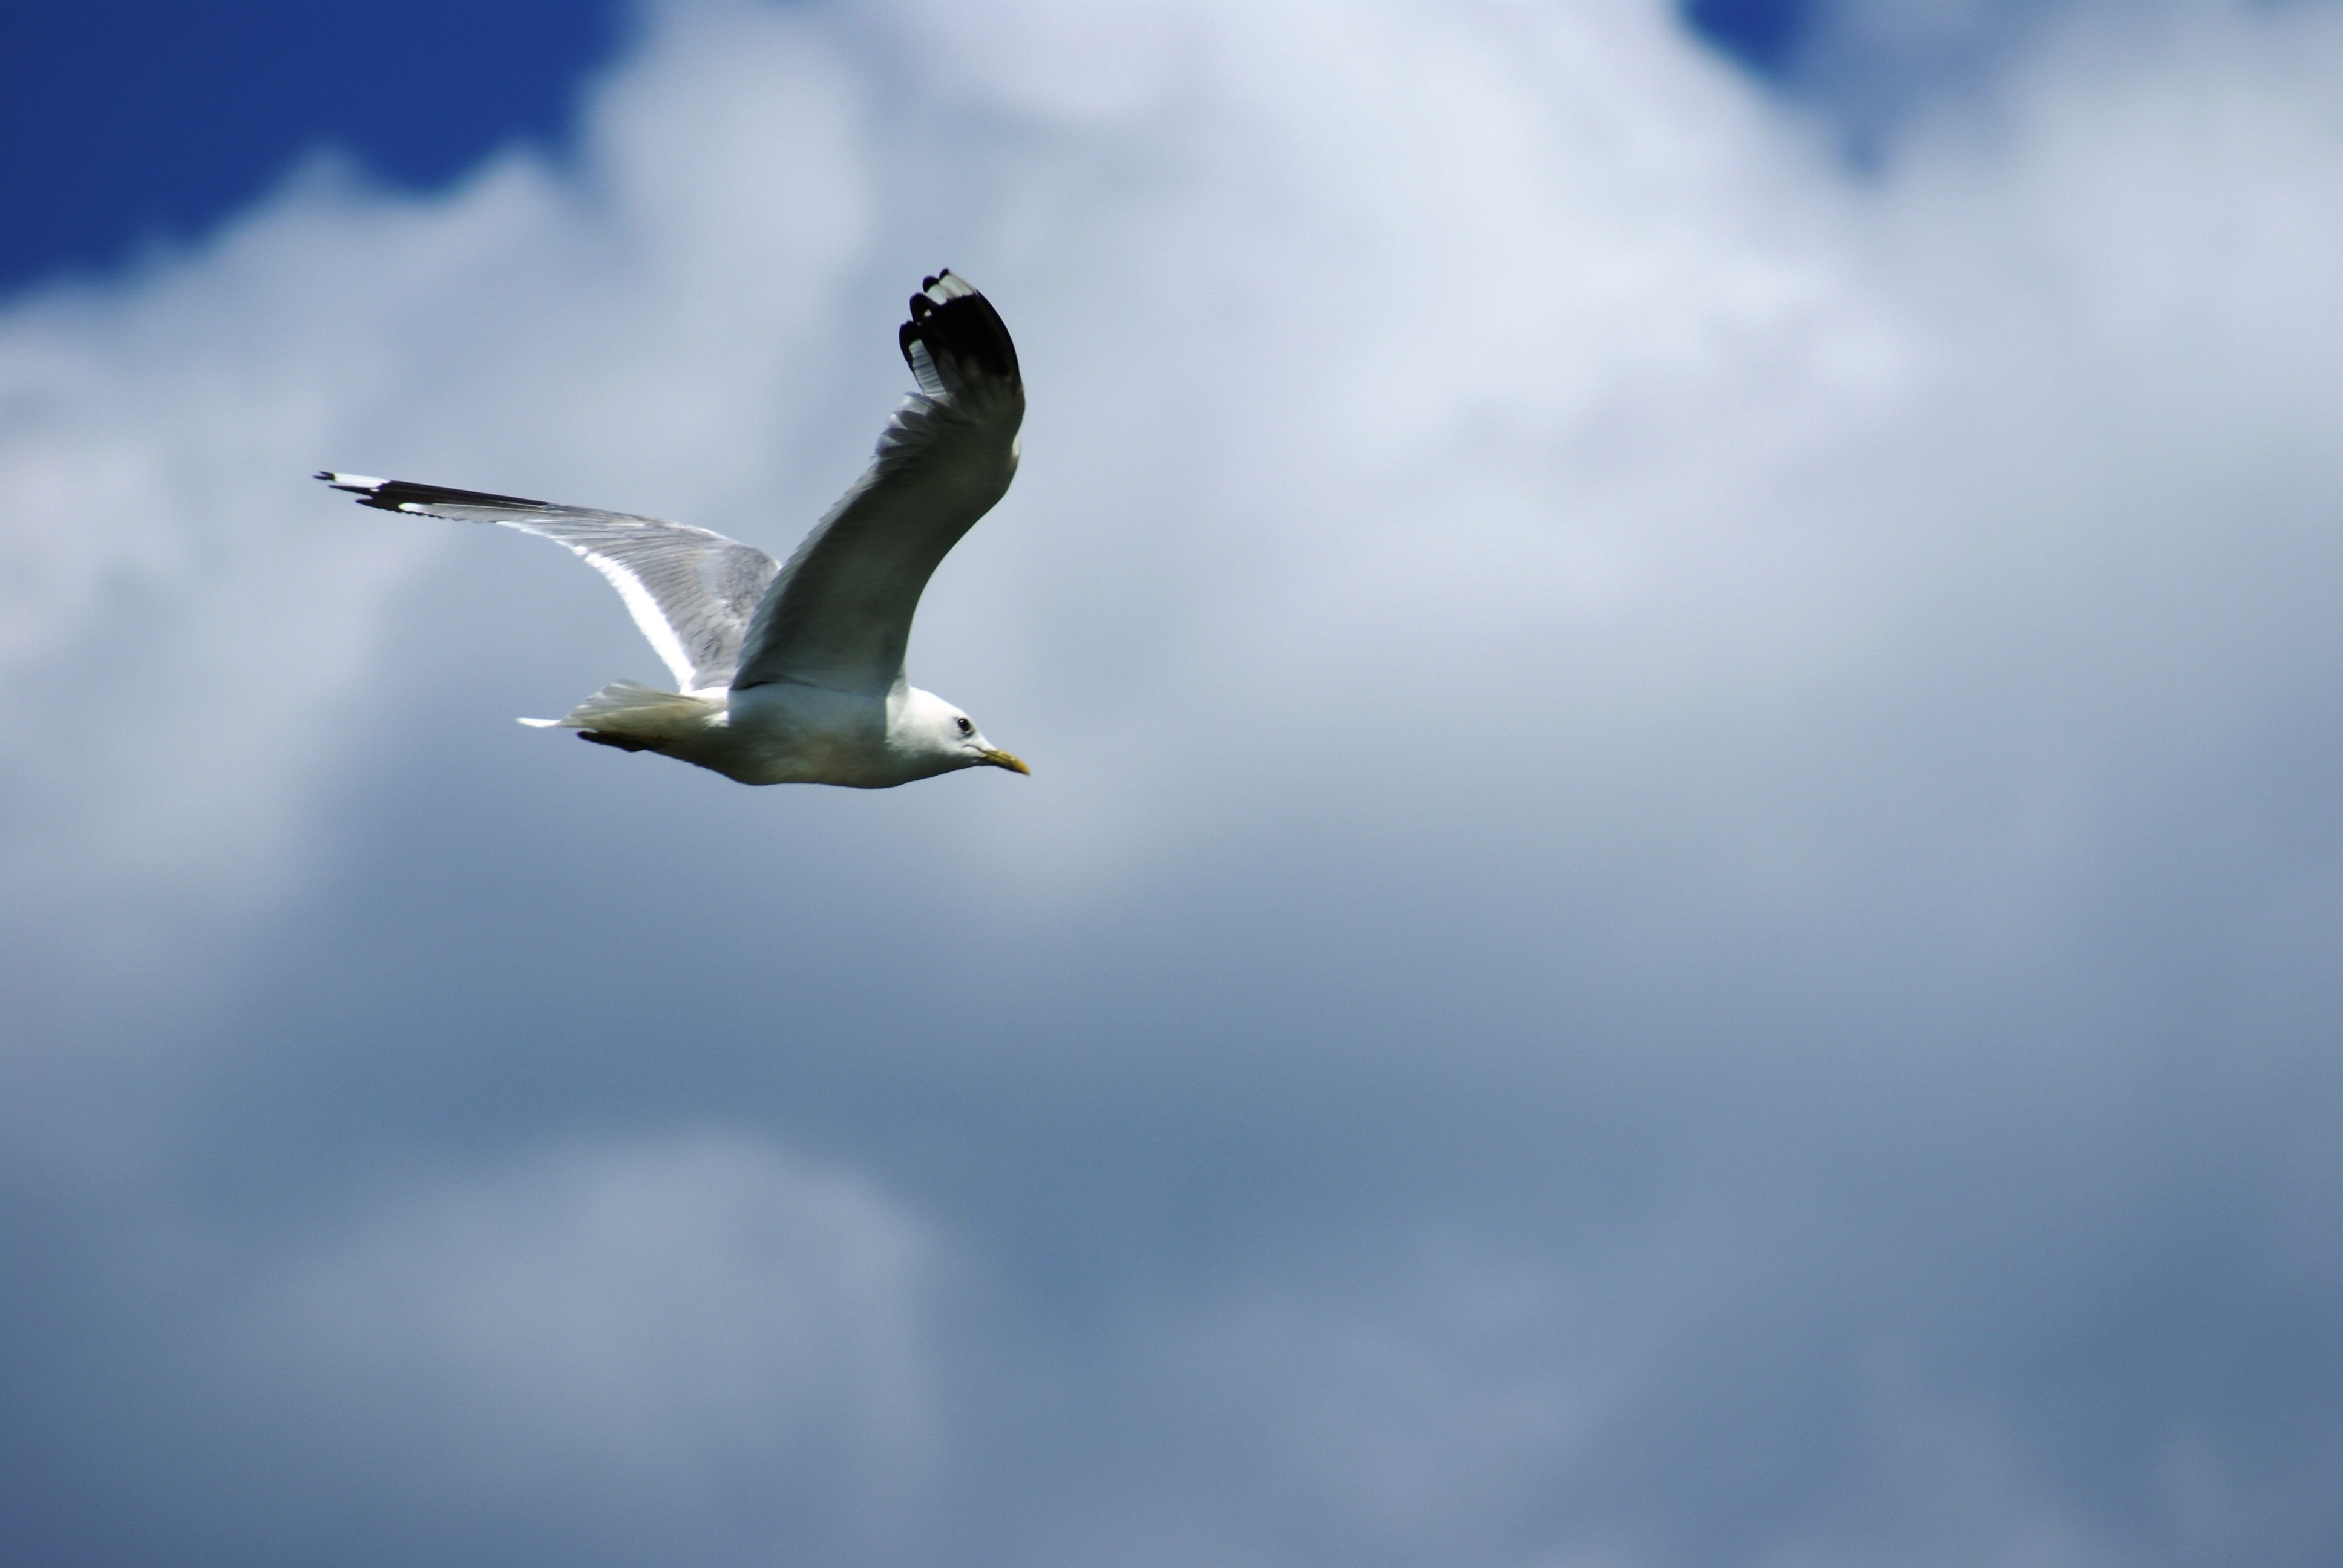
nature, bird, wing, sky, white, animal, seabird, fly, seagull, gull, flight, blue, freedom, grey, vertebrate, charadriiformes